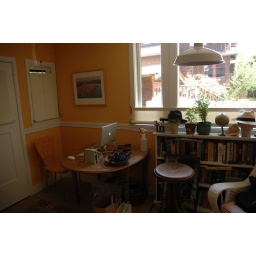
makeshift office at my parents house. hats on mannequin heads by mal sharpe.